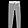
Label: Trouser